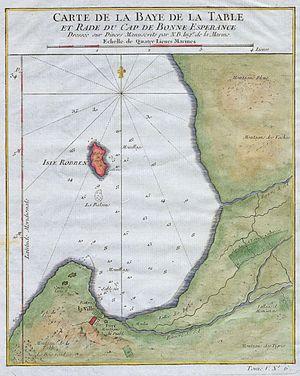
Le Cap est une ville d'Afrique du Sud, capitale de la colonie du Cap puis de la province du Cap. Elle est actuellement la capitale provinciale du Cap-Occidental.